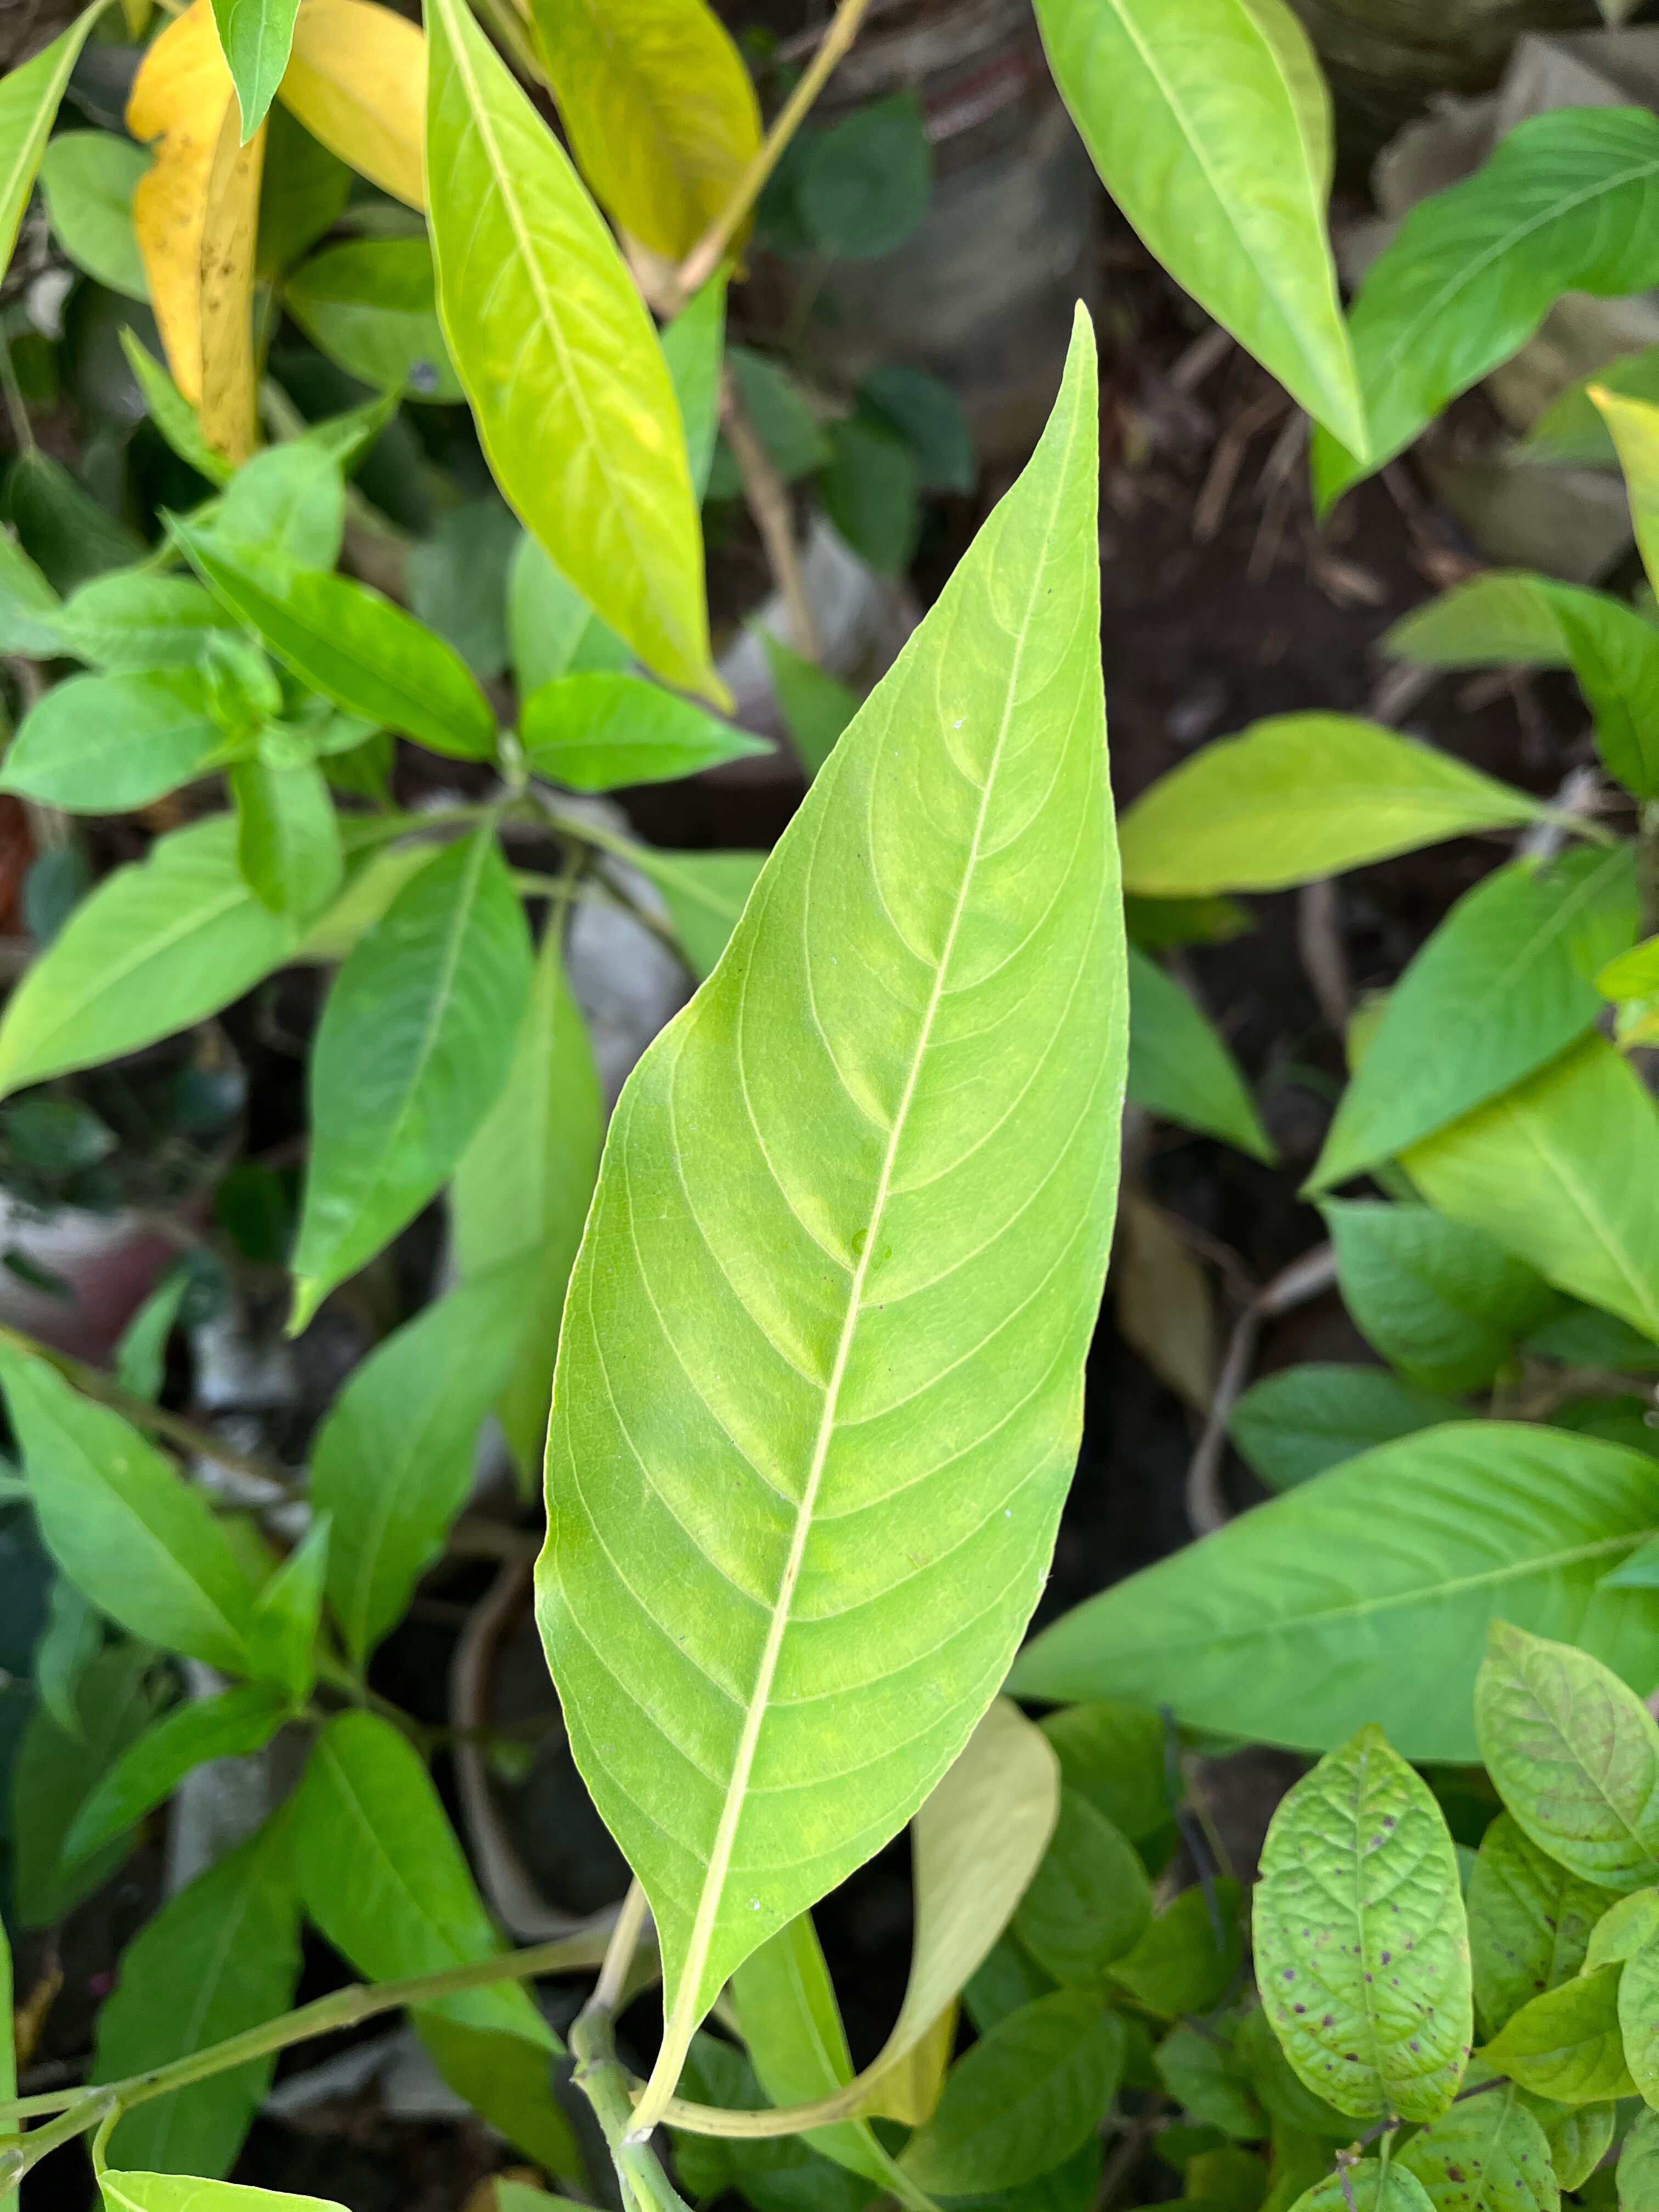
Plant species: justicia-adhatoda